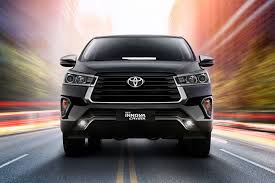
Label: noambulance